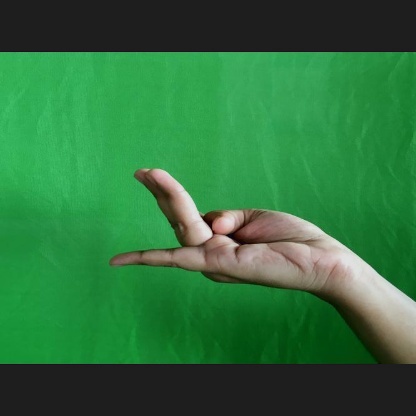
Mudra: Chaturam